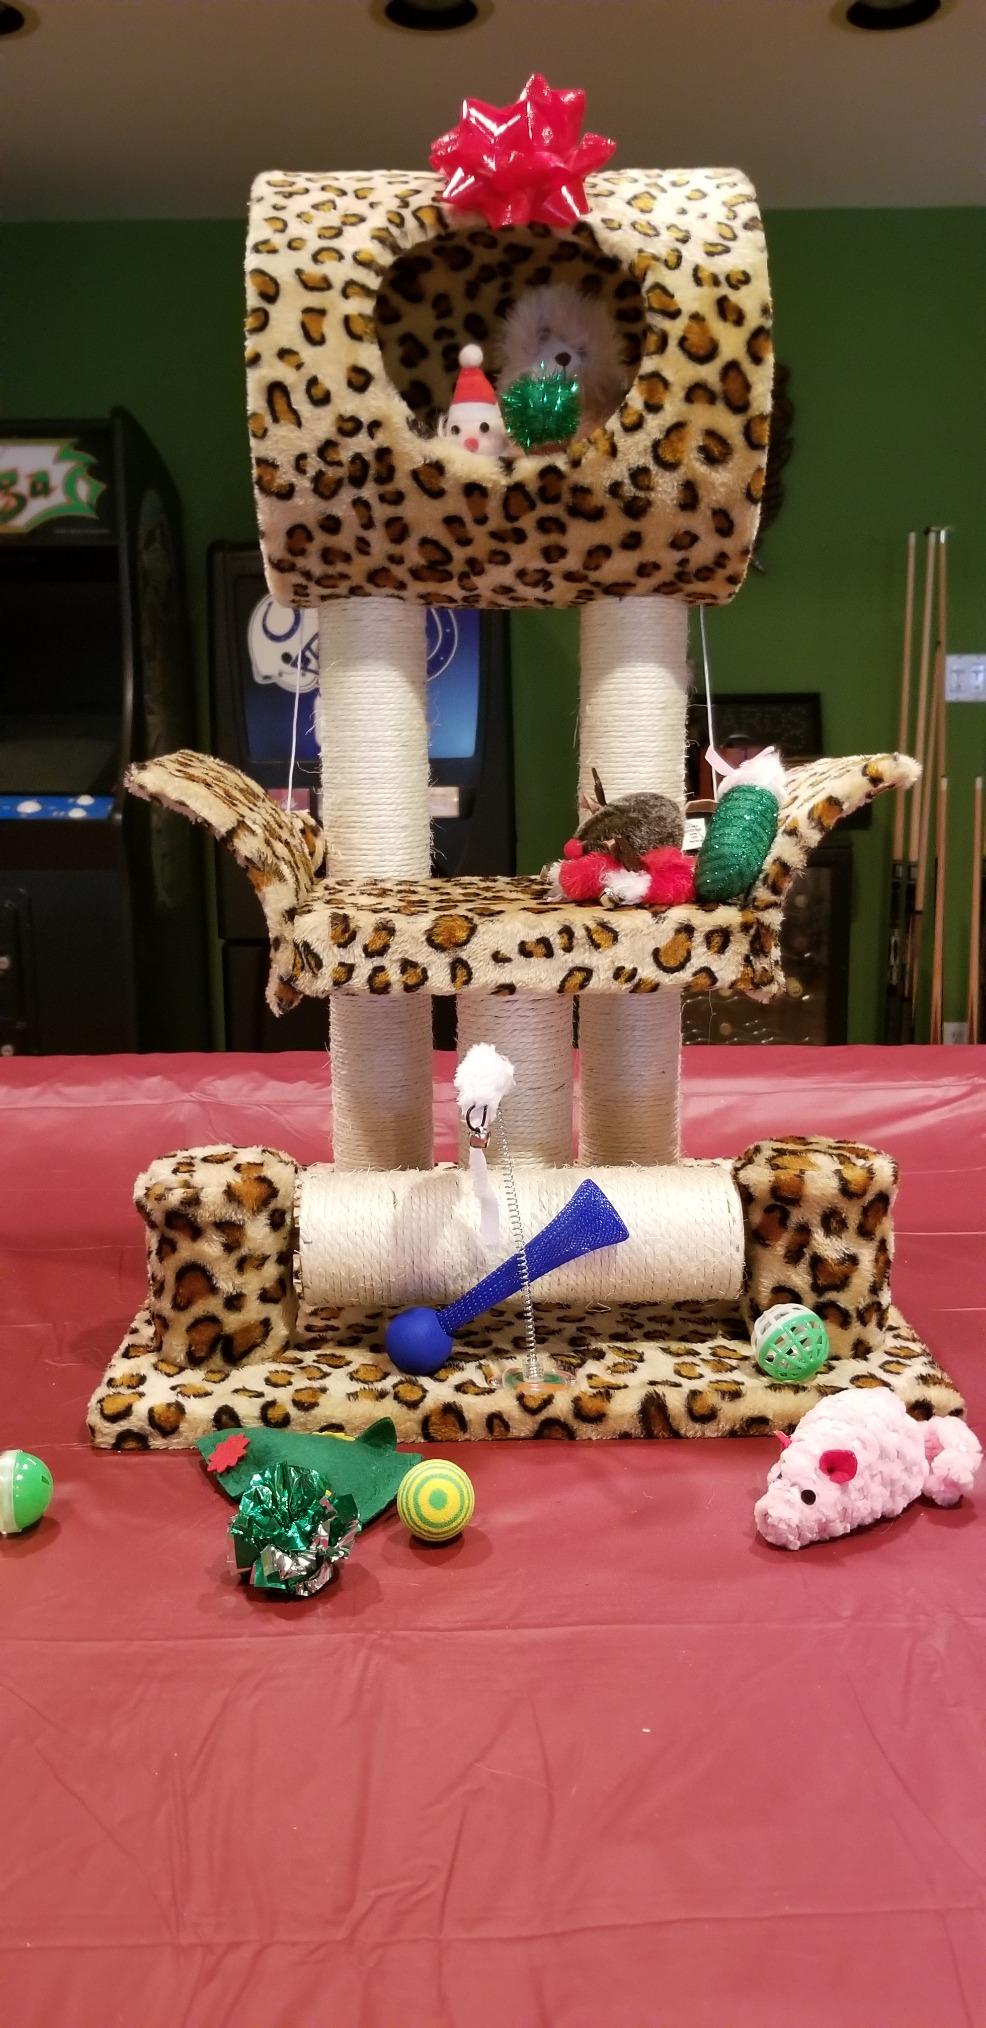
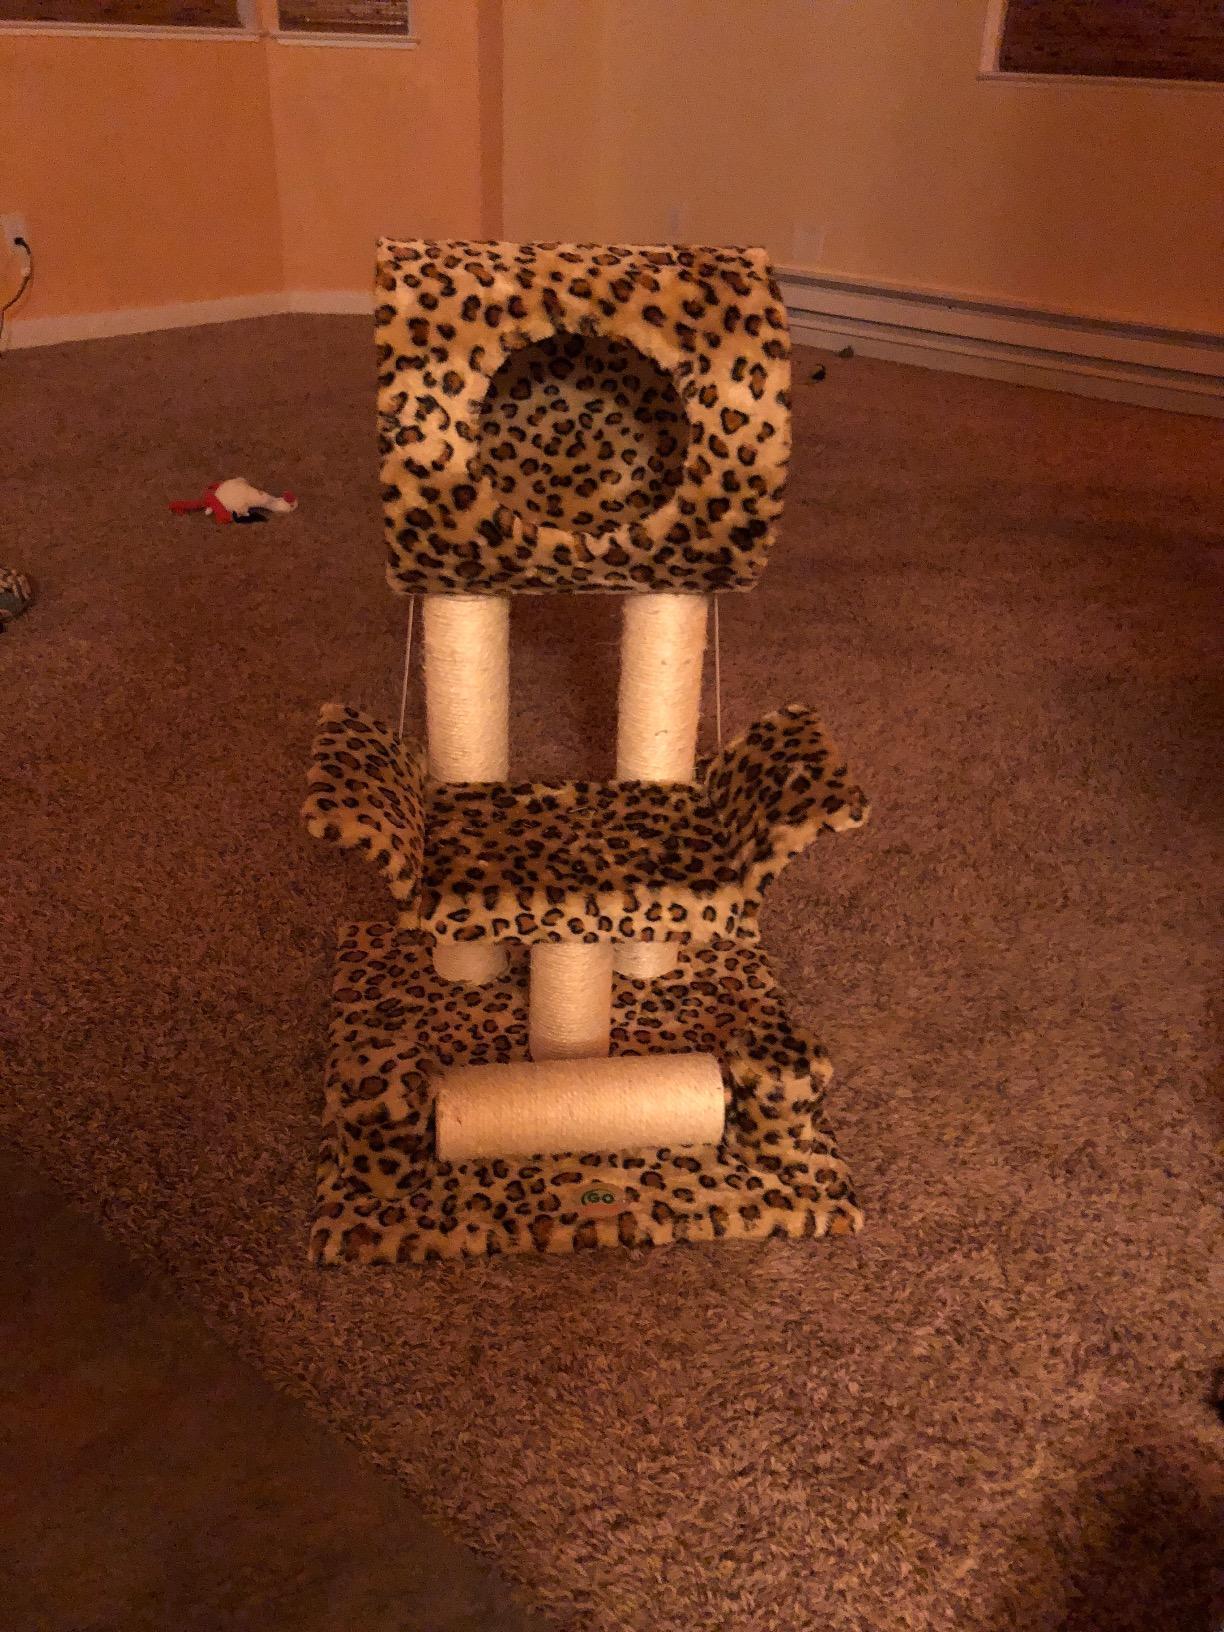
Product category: items_cat tree
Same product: yes